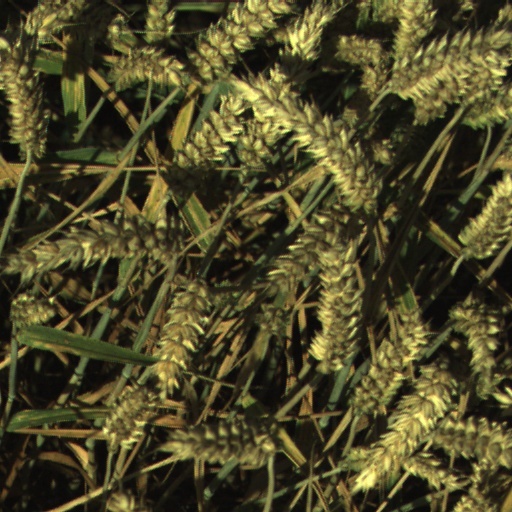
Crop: wheat